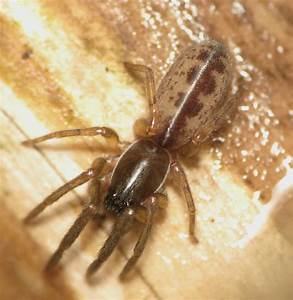
Label: ragno